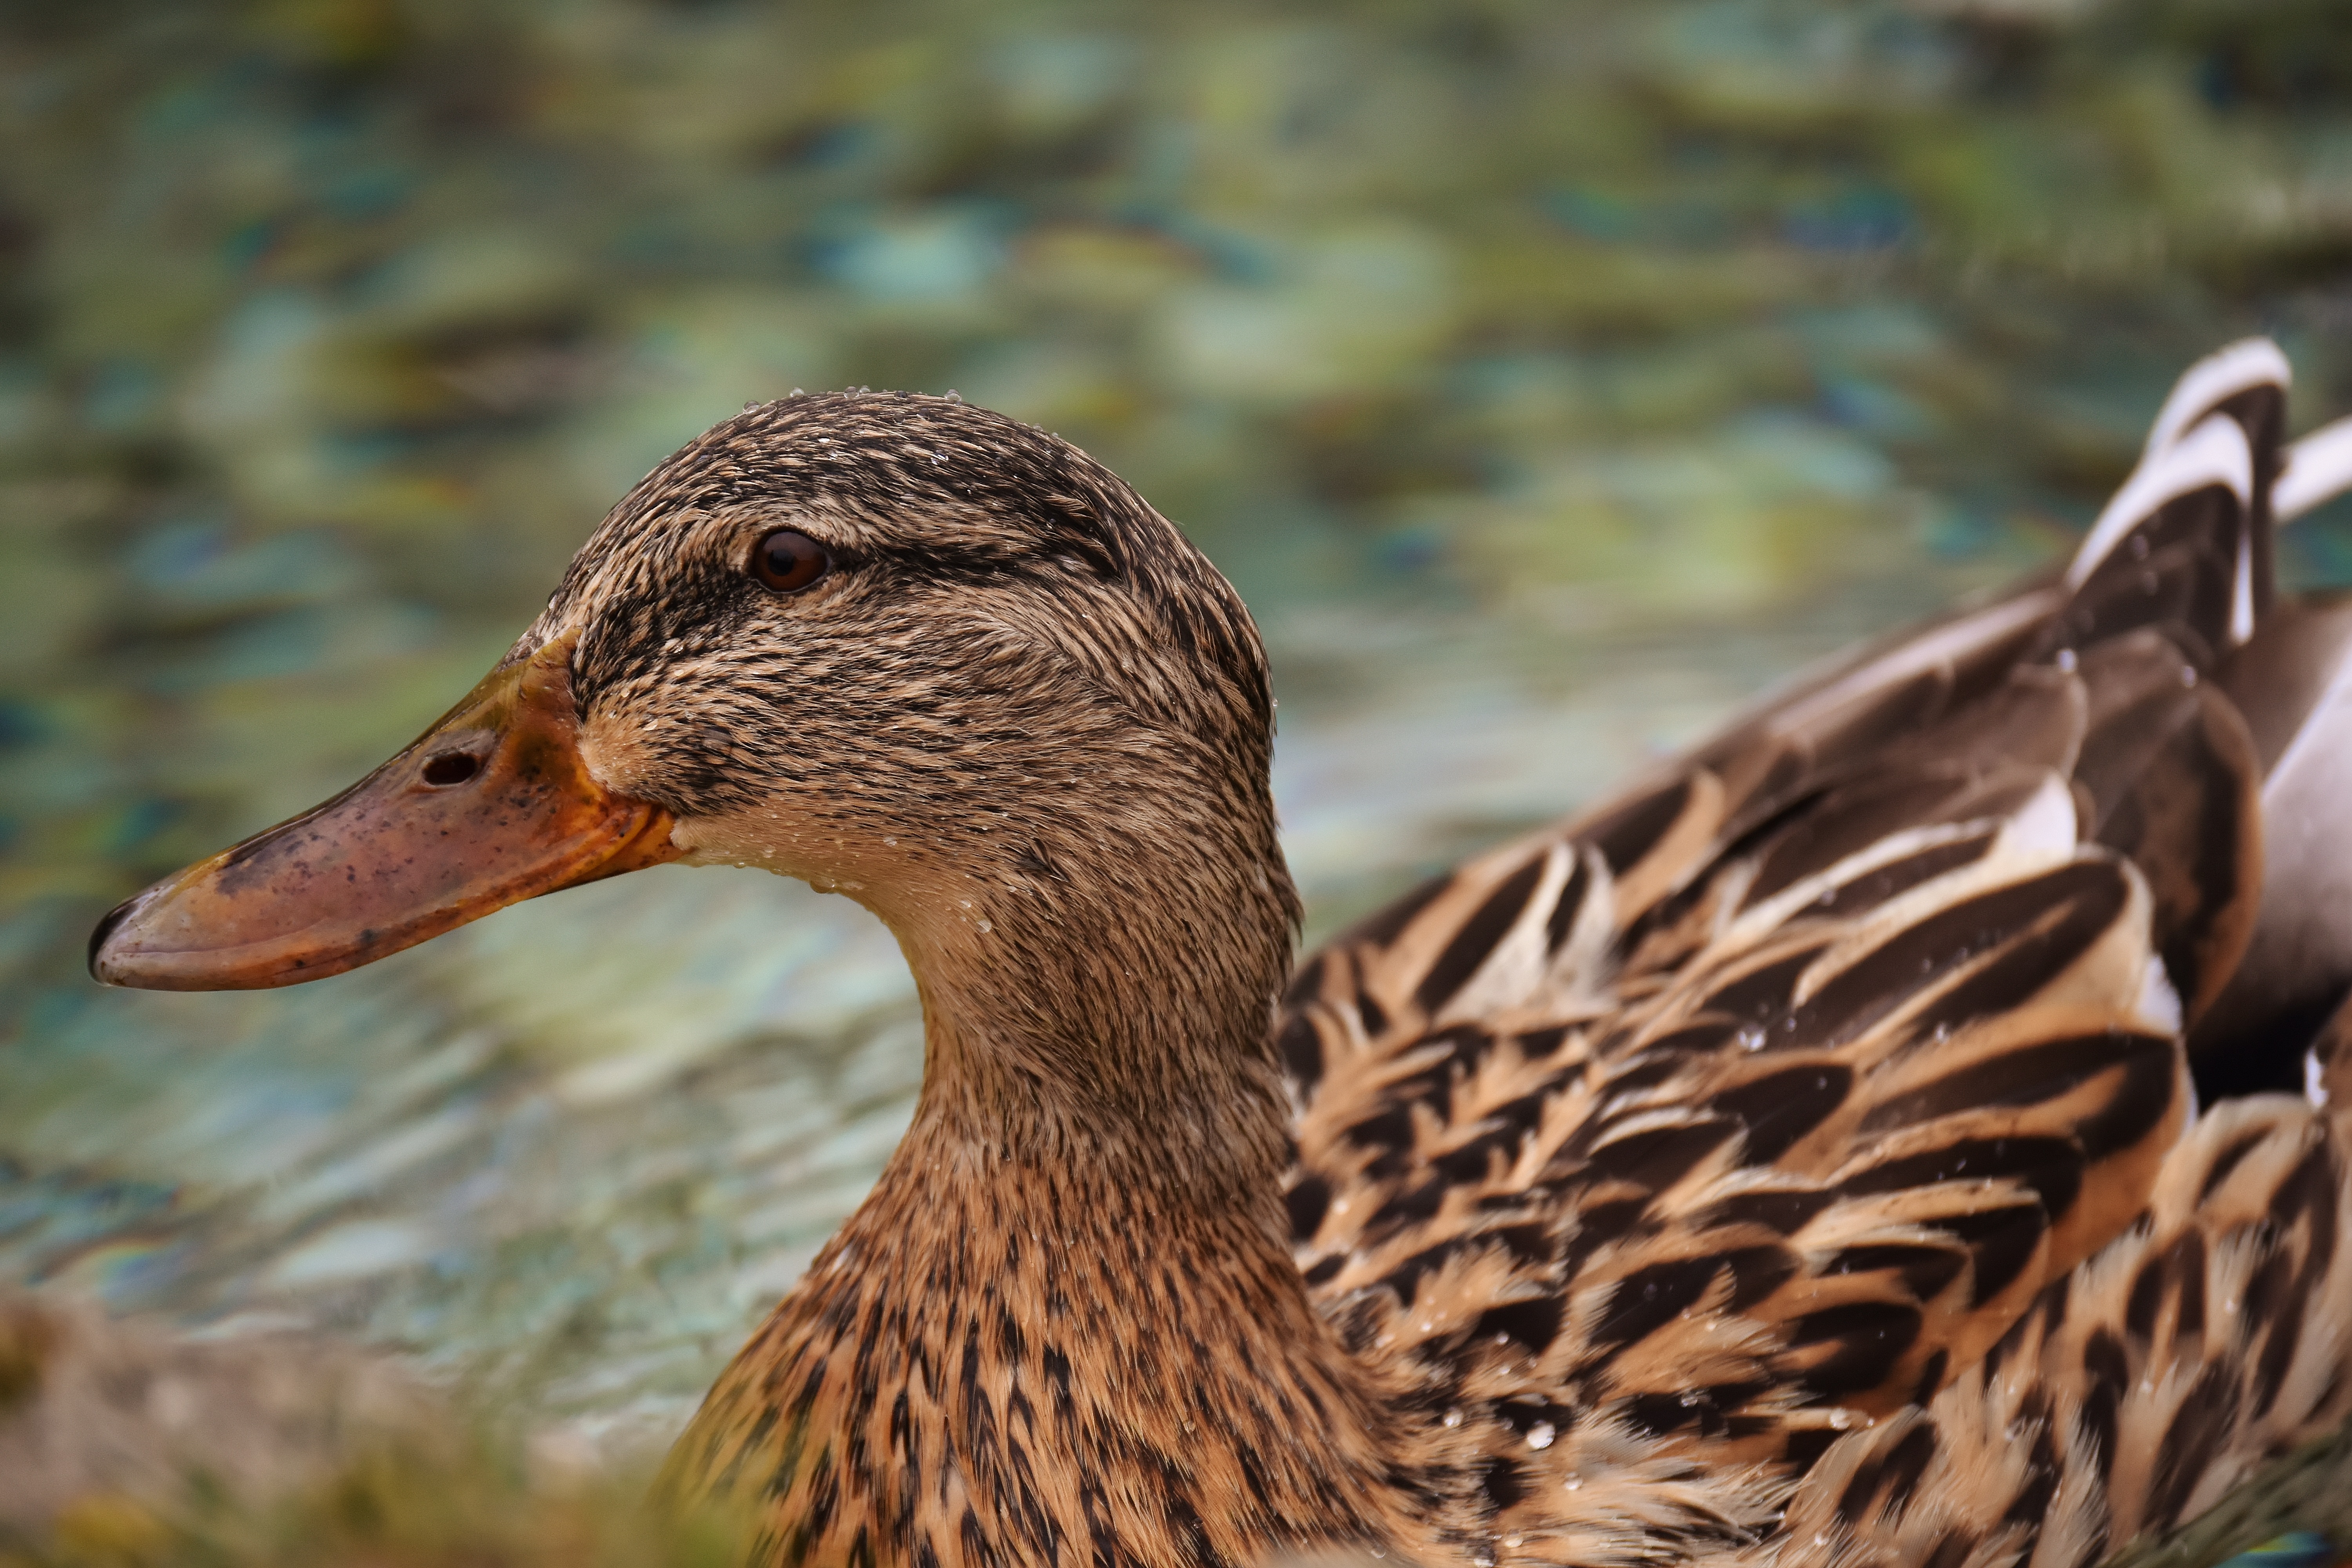
nature, bird, animal, female, wildlife, swim, beak, brown, feather, fauna, striped, plumage, poultry, close up, duck, vertebrate, bill, waterfowl, species, water bird, animal world, aquatic animals, wildlife photography, mallard, light brown, duck bird, brownish, anas platyrhynchos, swimming duck, ducks geese and swans, mallard female